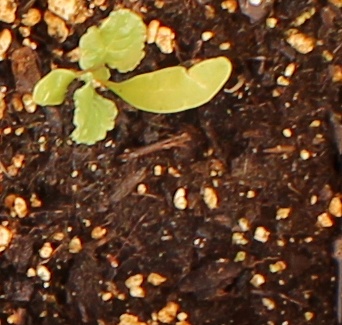
Label: Sugar beet